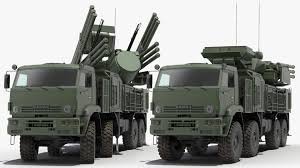
Label: Pantsir-S1